James Harvey Rogers

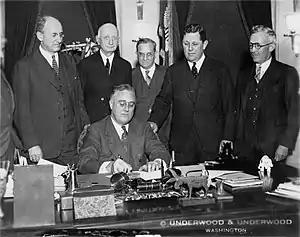
Left to right: Henry Morgenthau Jr., Eugene R. Black, George F. Warren, Samuel Rosman and James Harvey Rogers attend as President Roosevelt signs the Gold Reserve Act into law, 30 January 1934

On 13 August 1939, while on a mission to investigate the status of the Brazilian economy in the Hemispheric Defense Zone, his airplane crashed in the vicinity of Rio de Janeiro. At Roger's pre-arrangement, he is buried in the Welsh Neck Baptist Church Cemetery in Society Hill.